Noric Alps

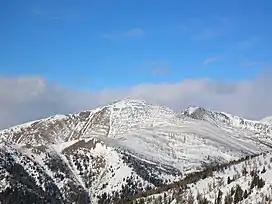
Rosennock summit

The Italian "Partizione delle Alpi" classification of 1926 referred to the "Alpi Noriche" as the mountain chain from the Mur in the East up to the Brenner Pass in the West, including High and Low Tauern as well as Tux and Zillertal Alps.